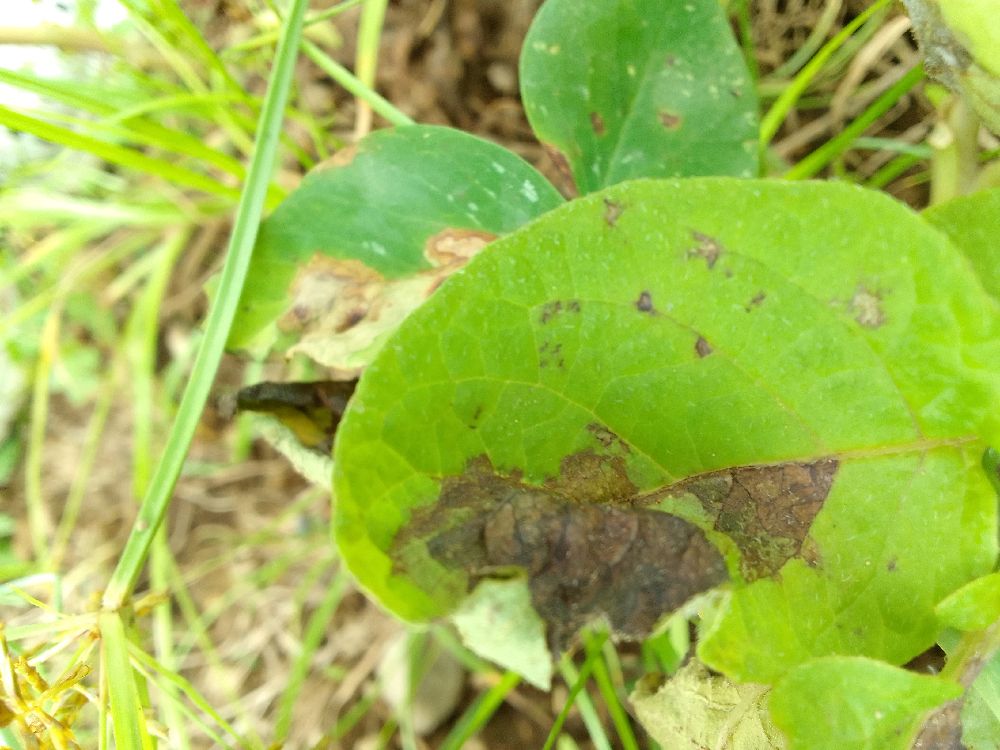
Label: Late blight